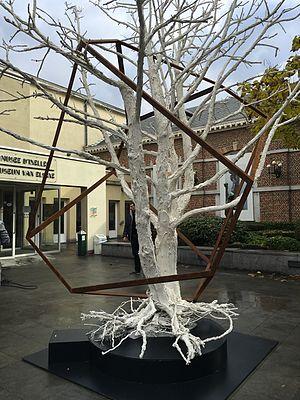
Sophie Cauvin est une artiste peintre belge née le 2 avril 1968 à Braine-l'Alleud.